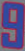
Number: 9